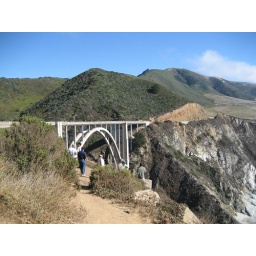
this bridge is at least 200 yards over the water